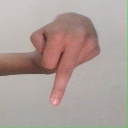
अक्षर: प